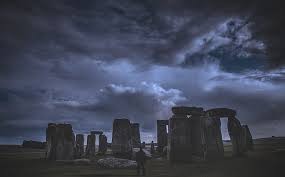
Landmark: Stonehenge